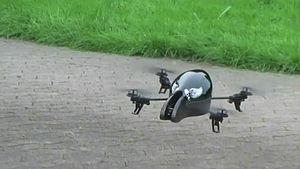
L’AR.Drone est un drone civil conçu par la société française Parrot SA.